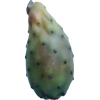
Label: cactus_fruit_green